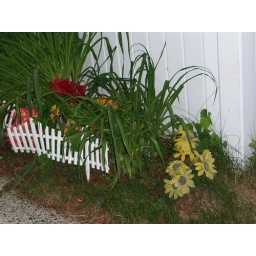
my mom flower in her flower bed